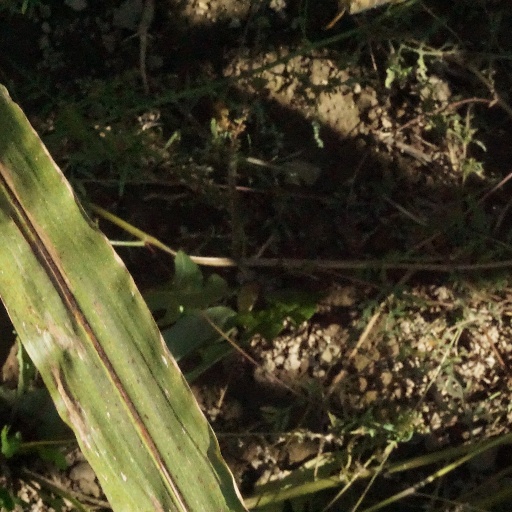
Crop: maize; corn